White House, Bishkek

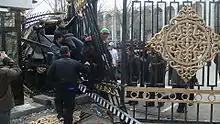
Kyrgyz entering the otherwise-closed White House lawn following protests in Bishkek on 7 April.

In 2010, the building became the centre of the revolution against president Kurmanbek Bakiyev, who used the building as his administration headquarters. On 7 April, protesters in Bishkek filled Ala-Too Square and surrounded the White House. The police at first used non-lethal methods like tear gas, but after two trucks tried to ram down the gate live ammunition was used. Almost 90 protesters were killed in the ensuing engagement. After the protests subsided, the building was taken over by the provisional government. In the aftermath of the riots, it was determined that a fire that occurred in the building had destroyed records that were housed there. This destruction complicated the prosecution of former president Kurmanbek Bakiyev, though in 2013 he was sentenced to 24 years in absentia.